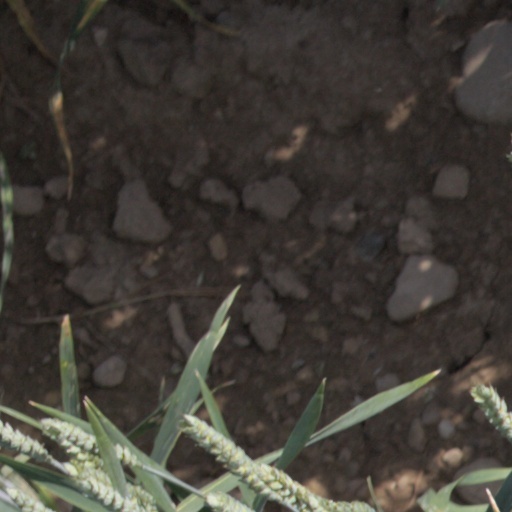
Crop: wheat